Radha Ravi

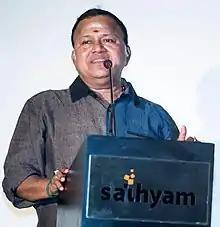
Radha Ravi in 2016

Madras Rajagopalan Radhakrishnan Ravi mononymously called as Radha Ravi is an Indian actor and politician who played supporting roles throughout his career. He is the son of veteran actor M. R. Radha and the uncle of Vasu Vikram and half-brother of Radhika. He is a former chief member of the Tamil Nadu Film Artistes' Association. He is known for his roles as antagonists in Tamil films and a he acted in the serial "Chellamae". He is also known for his controversial criticism of other film personalities.